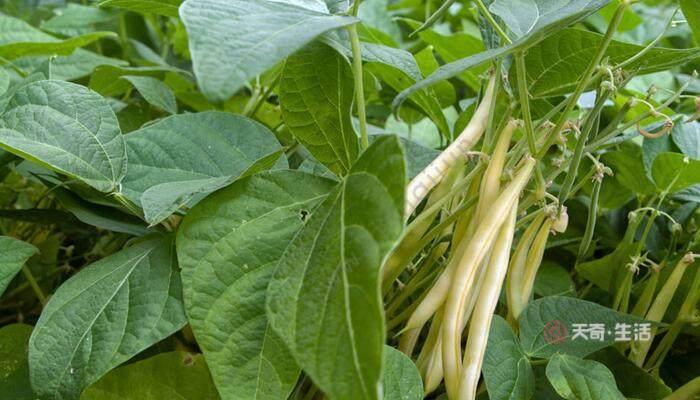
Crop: unknown
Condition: bean